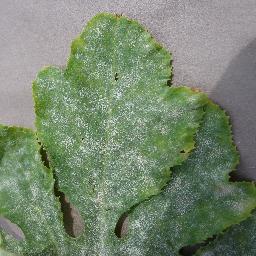
Label: Squash___Powdery_mildew